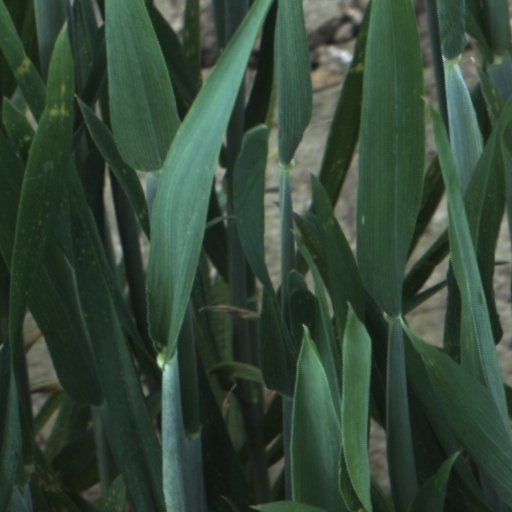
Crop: wheat